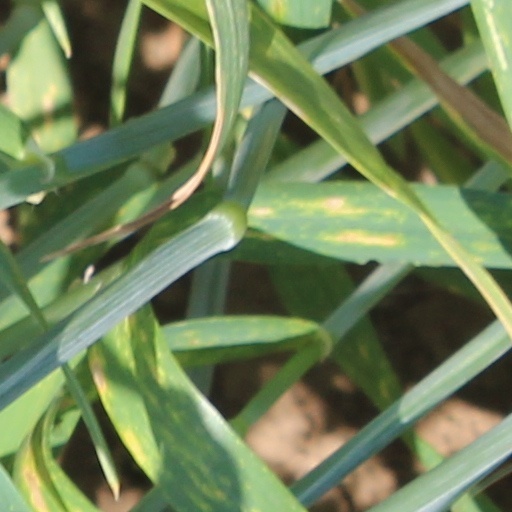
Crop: wheat